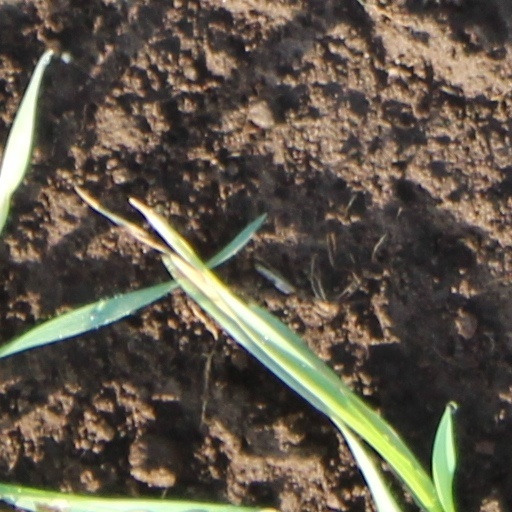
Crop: wheat